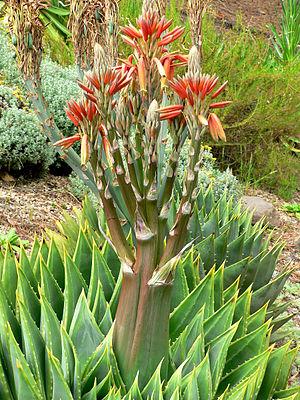
Aloe polyphylla est une espèce de plantes de la famille des Asphodelacées. Elle fait partie de l’espèce Aloe.